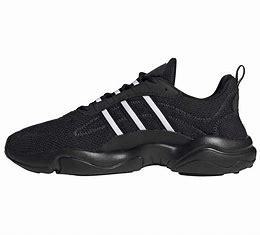
Brand: Adidas
Model: Haiwee